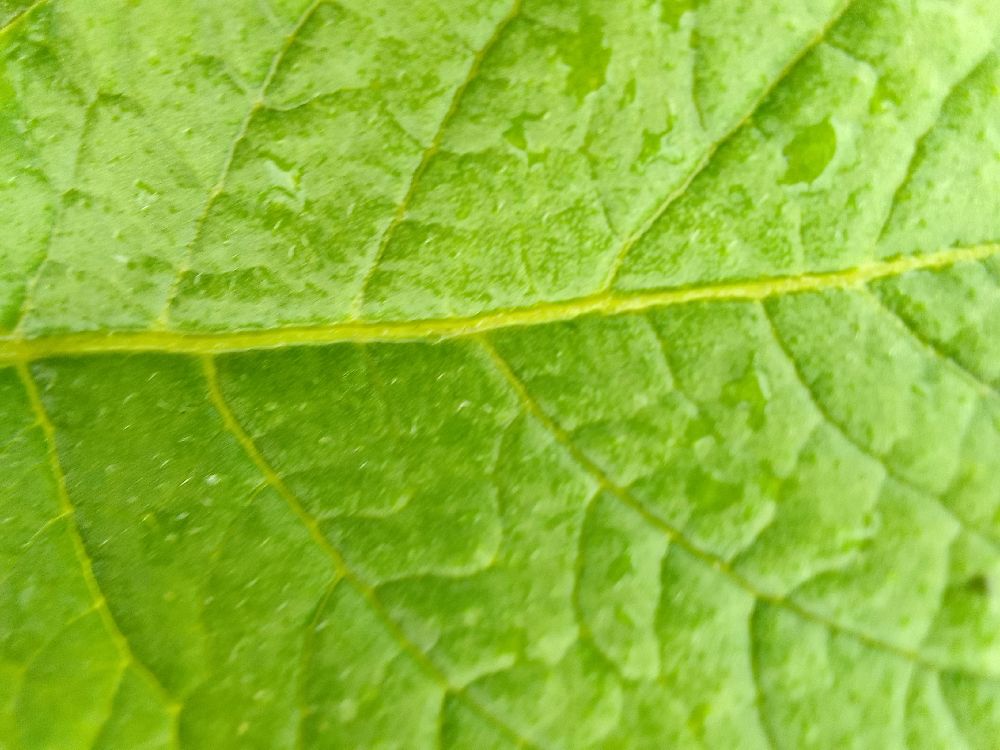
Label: Healthy